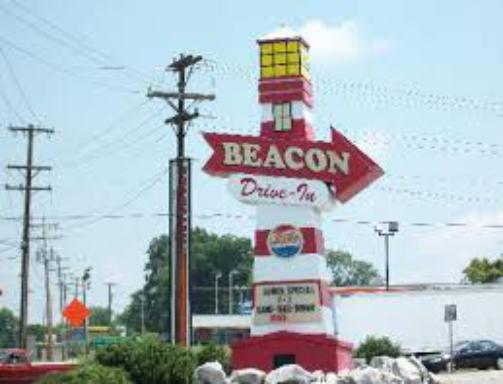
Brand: Beacon Drive In
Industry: Food